Boxing Helena

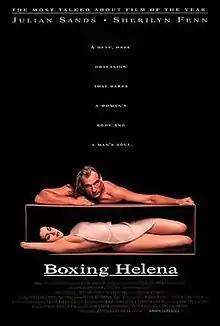
Theatrical release poster

Boxing Helena is a 1993 American avant-garde thriller film directed by Jennifer Lynch and starring Sherilyn Fenn, Julian Sands, and Bill Paxton. Before its release, the film's production was hampered by legal battles with Madonna and Kim Basinger, who both backed out of playing Helena. The film debuted at the Sundance Film Festival in January 1993 where it was nominated for the Grand Jury Prize for Dramatic Feature. After receiving an NC-17 rating from the MPAA, the film was given an R rating on appeal and released in the United States in September 1993. It was a critical and financial failure.